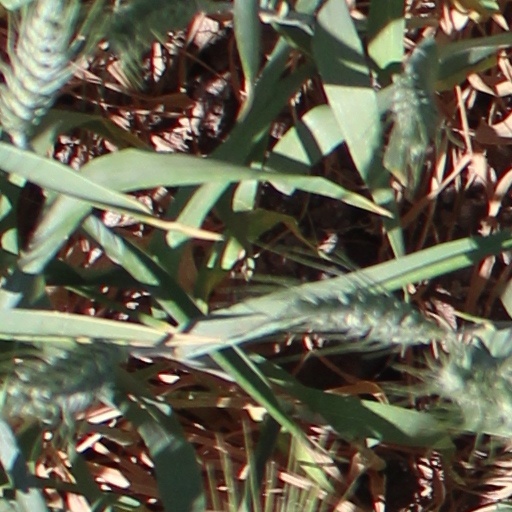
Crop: wheat